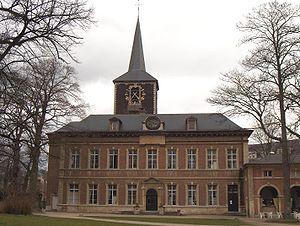
Cet article présente la liste des abbayes en Belgique, et reprend, pour chaque abbaye passée ou actuelle, sur le territoire de la Belgique, sa localisation précise, la date et les circonstances de sa fondation, son ordre religieux de rattachement et la situation actuelle de l'abbaye.